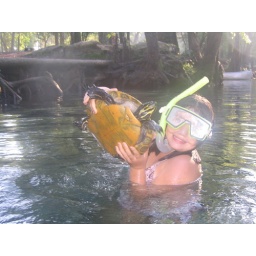
This girl just swims around and snatches up turtles like it's normal